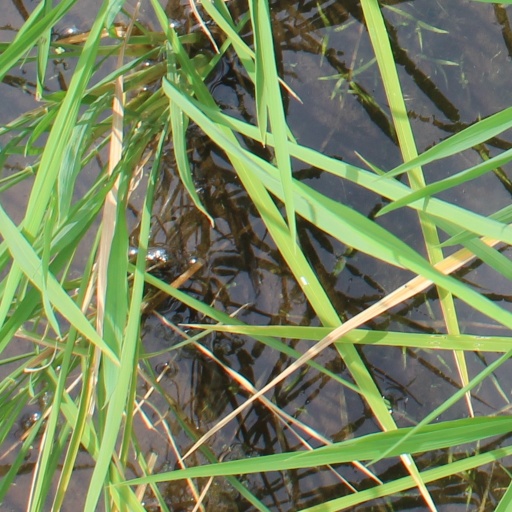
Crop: rice